University of Mississippi

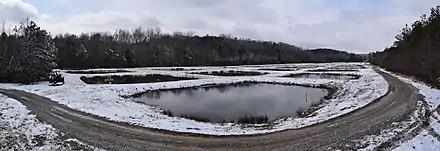
Research ponds at the University of Mississippi Field Station

Ole Miss is classified among "R1: Doctoral Universities – Very high research activity". According to the National Science Foundation, the university spent $137 million on research and development in 2018, ranking it 142nd in the nation. It is one of the 33 colleges and universities participating in the National Sea Grant Program and participates in the National Space Grant College and Fellowship Program. Since 1948, the university has been a member of the Oak Ridge Associated Universities.